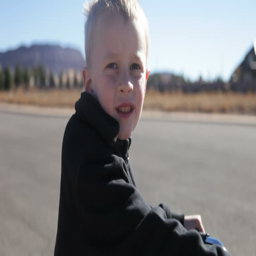
view of a little boy on his bike